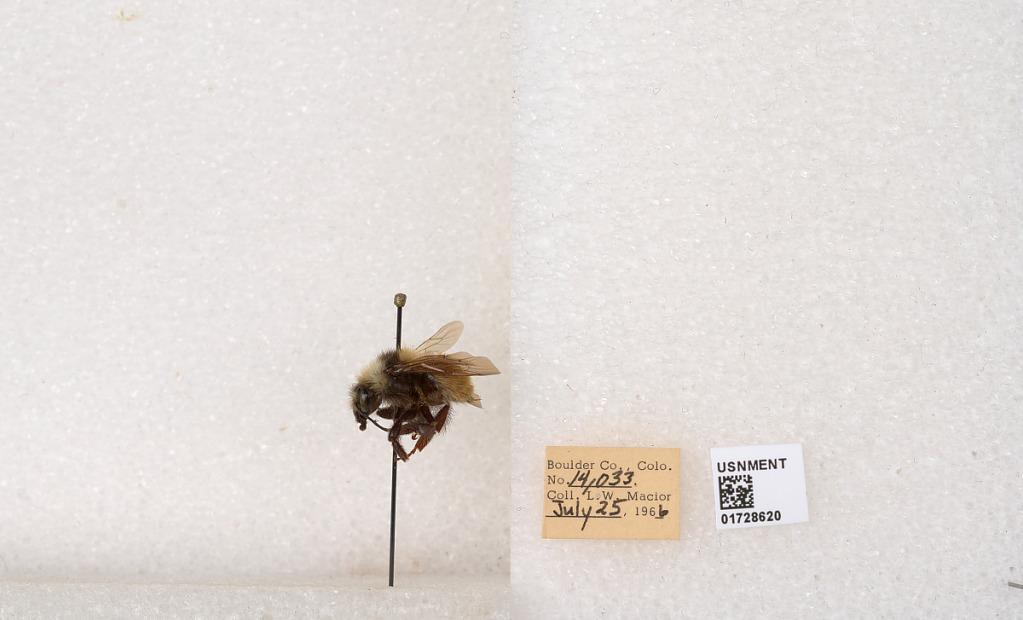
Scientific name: Bombus appositus Cresson
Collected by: L. Macior
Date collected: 1966-7-25
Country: United States
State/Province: Colorado
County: Boulder
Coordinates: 40.0925, -105.358